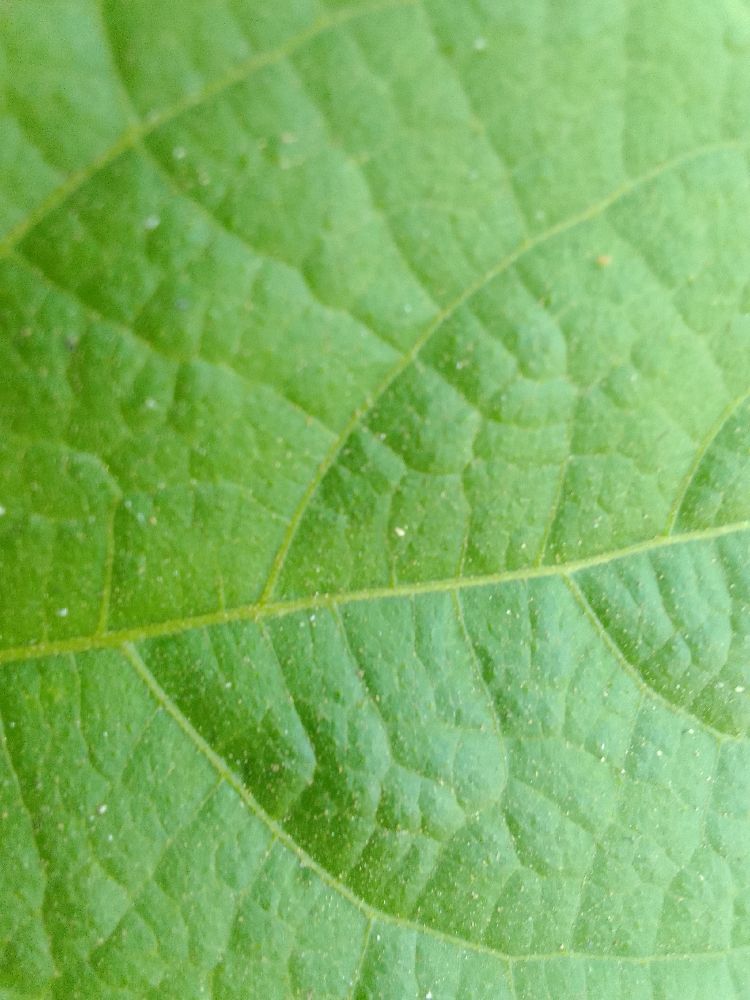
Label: healthy